Petre Prličko

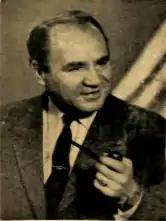
Petre Prličko as "Erotis" in the play "Suspicious Character" at Kumanovo Theater in 1962

Petre Prličko (13 March 1907 – 16 November 1995) was a Macedonian actor. According to the periodical "Razgledi", he was a "legend of Macedonian theater".